Elias Carr

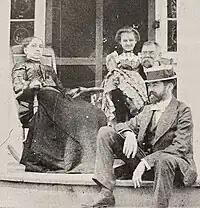
Carr and his family on the front porch of Bracebridge Hall

Carr became prominent as head of the state Farmers Alliance and Industrial Union (1889–1892). He was part of a more moderate or conservative faction of the Alliance that opposed splitting from Democrats to form a third party. In 1892, he defeated incumbent Gov. Thomas Michael Holt for the Democratic gubernatorial nomination. Carr then won the three-way race over the Republican candidate, Judge David M. Furches, and the Populist candidate, Dr. Wyatt P. Exum. Carr did not win an absolute majority of the vote, perhaps foreshadowing the 1894 election, in which Democrats lost control of the legislature to an electoral fusion of Populists and Republicans, and the 1896 election, in which Democrats lost the governor's race for the first time since 1872. During his term in office, Carr promoted better school facilities and regulation of railroads. After his governorship, he returned to Bracebridge Hall where he died of a 'thyroid condition' in July 1900. He is buried in the Carr Cemetery at Bracebridge Hall.